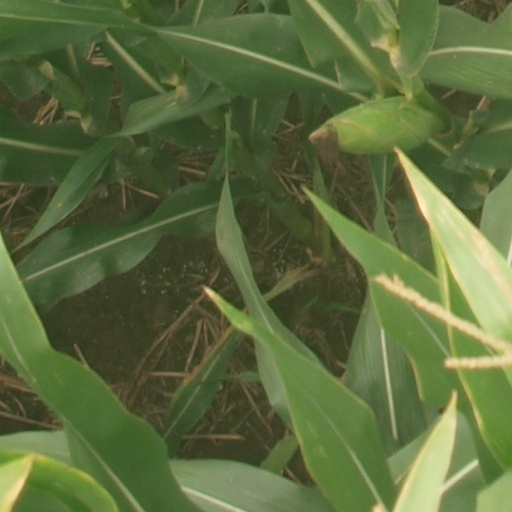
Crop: maize; corn